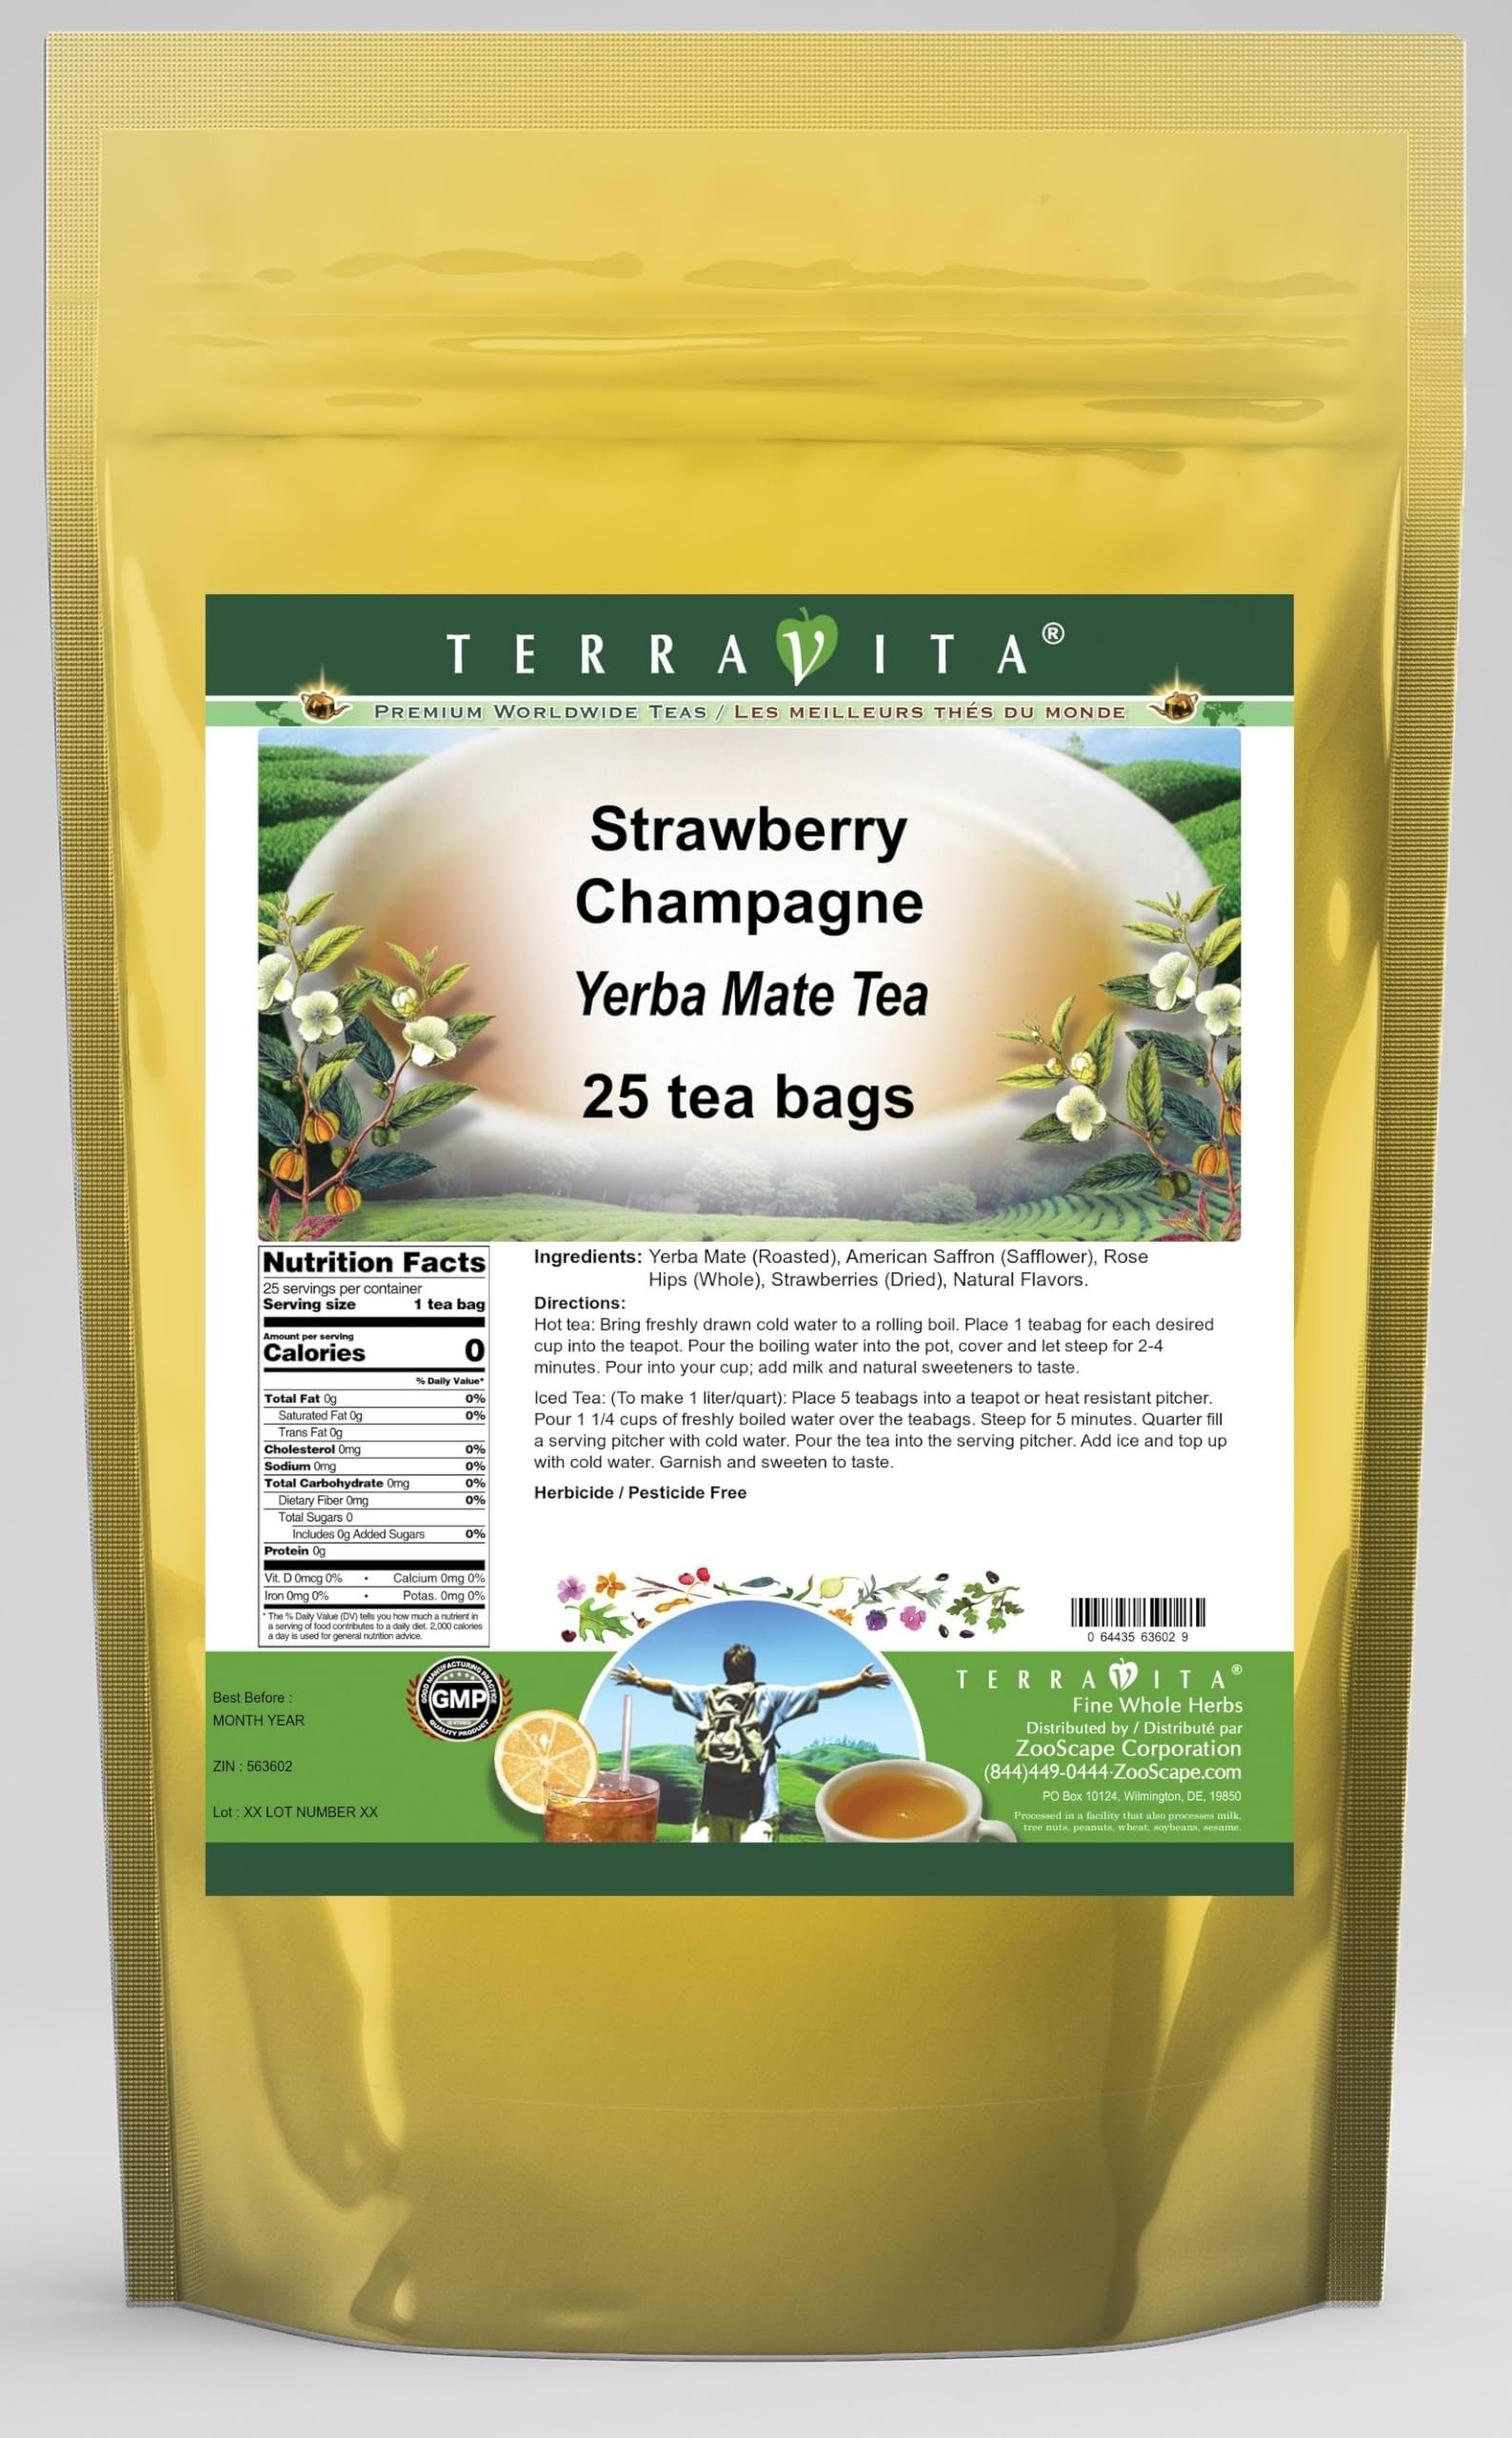
Item Name: Strawberry Champagne Yerba Mate Tea (25 tea bags, ZIN: 563602)
Bullet Point: Our Strawberry Champagne Yerba Mate tea is a scrumptuous all-natural flavored Yerba Mate coffee substitute with American Saffron (Safflower), Rose Hips and Strawberries that will refresh you with its terrific taste! You will enjoy the earthy and acidity-free Strawberry Champagne aroma and flavor again and again! - Ingredients: Yerba Mate, American Saffron (Safflower), Rose Hips, Strawberries and Natural Strawberry Champagne Flavor.
Product Description: Our Strawberry Champagne Yerba Mate tea is a scrumptuous all-natural flavored Yerba Mate coffee substitute with American Saffron (Safflower), Rose Hips and Strawberries that will refresh you with its terrific taste! You will enjoy the earthy and acidity-free Strawberry Champagne aroma and flavor again and again! - Ingredients: Yerba Mate, American Saffron (Safflower), Rose Hips, Strawberries and Natural Strawberry Champagne Flavor. - Hot tea brewing method: Bring freshly drawn cold water to a rolling boil. Place 1 teabag for each desired cup into the teapot. Pour the boiling water into the pot, cover and let steep for 2-4 minutes. Pour into your cup; add milk and natural sweeteners to taste. - Iced tea brewing method: (To make 1 liter/quart): Place 5 teabags into a teapot or heat resistant pitcher. Pour 1 1/4 cups of freshly boiled water over the teabags. Steep for 5 minutes. Quarter fill a serving pitcher with cold water. Pour the tea into the serving pitcher. Add ice and top up with cold water. Garnish and sweeten to taste. - TerraVita is an exclusive line of premium-quality, natural source products that use only the finest, purest and most potent ingredients found around the world. TerraVita is hallmarked by the highest possible standards of purity, potency, stability and freshness. All of our products are prepared with the highest elements of quality control, from raw materials through the entire manufacturing process, up to and including the moment that the bottles or bags are sealed for freshness and shipped out to you. Our highest possible standards are certified by independent laboratories and backed by our personal guarantee. - TerraVita exists to meet and ensure your family's health and wellness without the harmful effects of chemicals and health products. We
Value: 25.0
Unit: Count

Price: 19.6